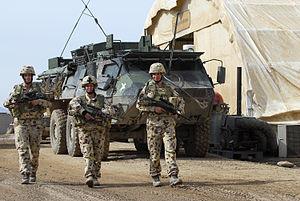
Le Steyr AUG est un fusil d'assaut autrichien de type bullpup de calibre 5,56 mm OTAN. Il peut basculer entre les modes de tir « coup-par-coup » et « rafale continue » de façon simple et rapide, ce qui est un avantage pour un fusil d'assaut.